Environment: real
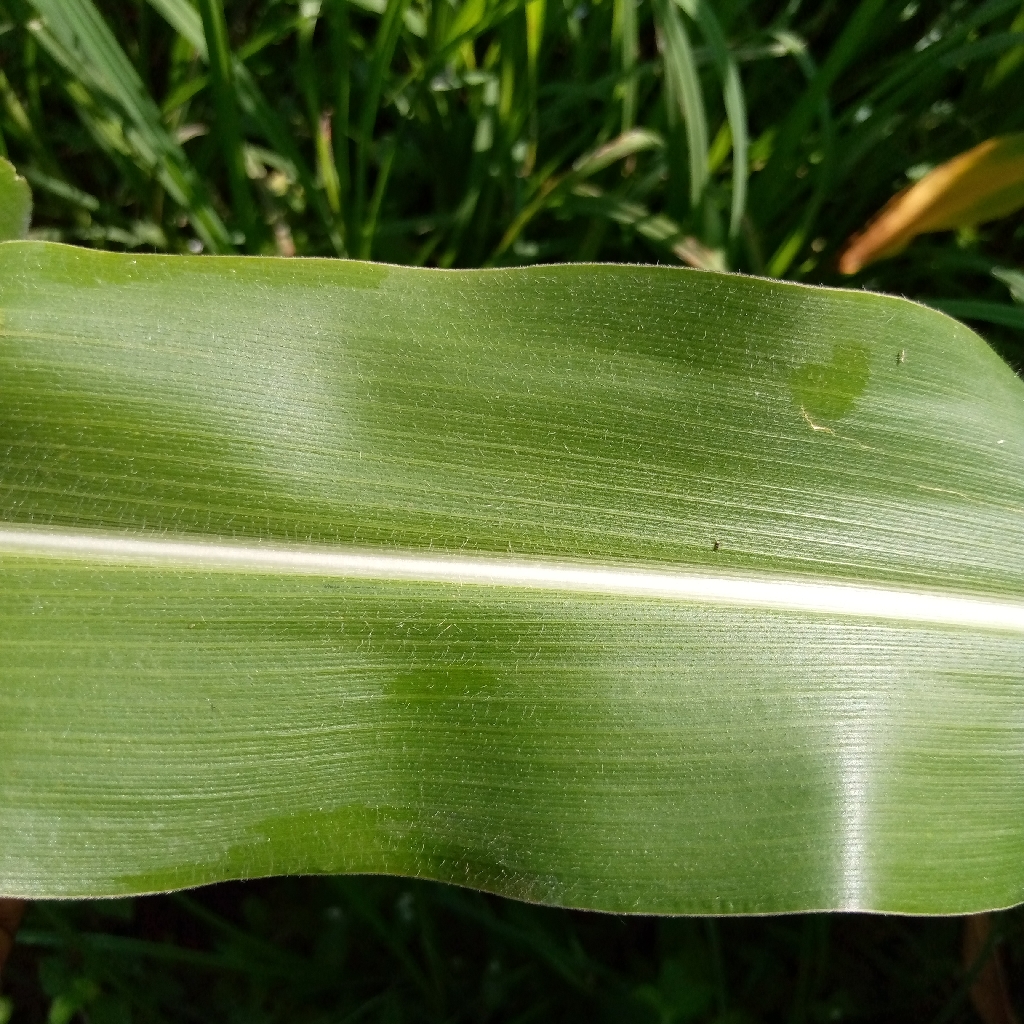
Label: healthy